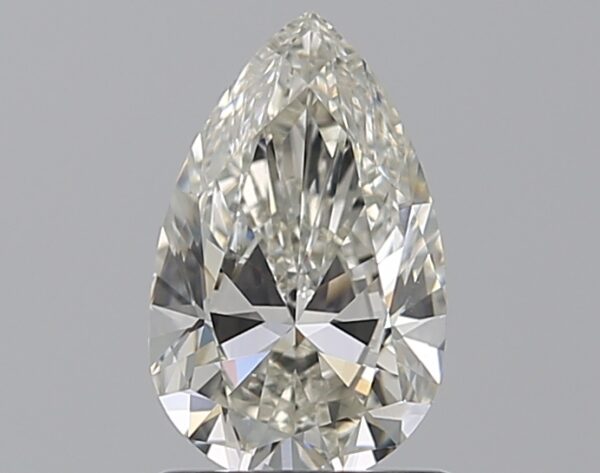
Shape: pear
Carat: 1.01
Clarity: VVS2
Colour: J
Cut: EX
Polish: EX
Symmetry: VG
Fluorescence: N
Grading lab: GIA
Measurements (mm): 8.79 x 5.49 x 3.31